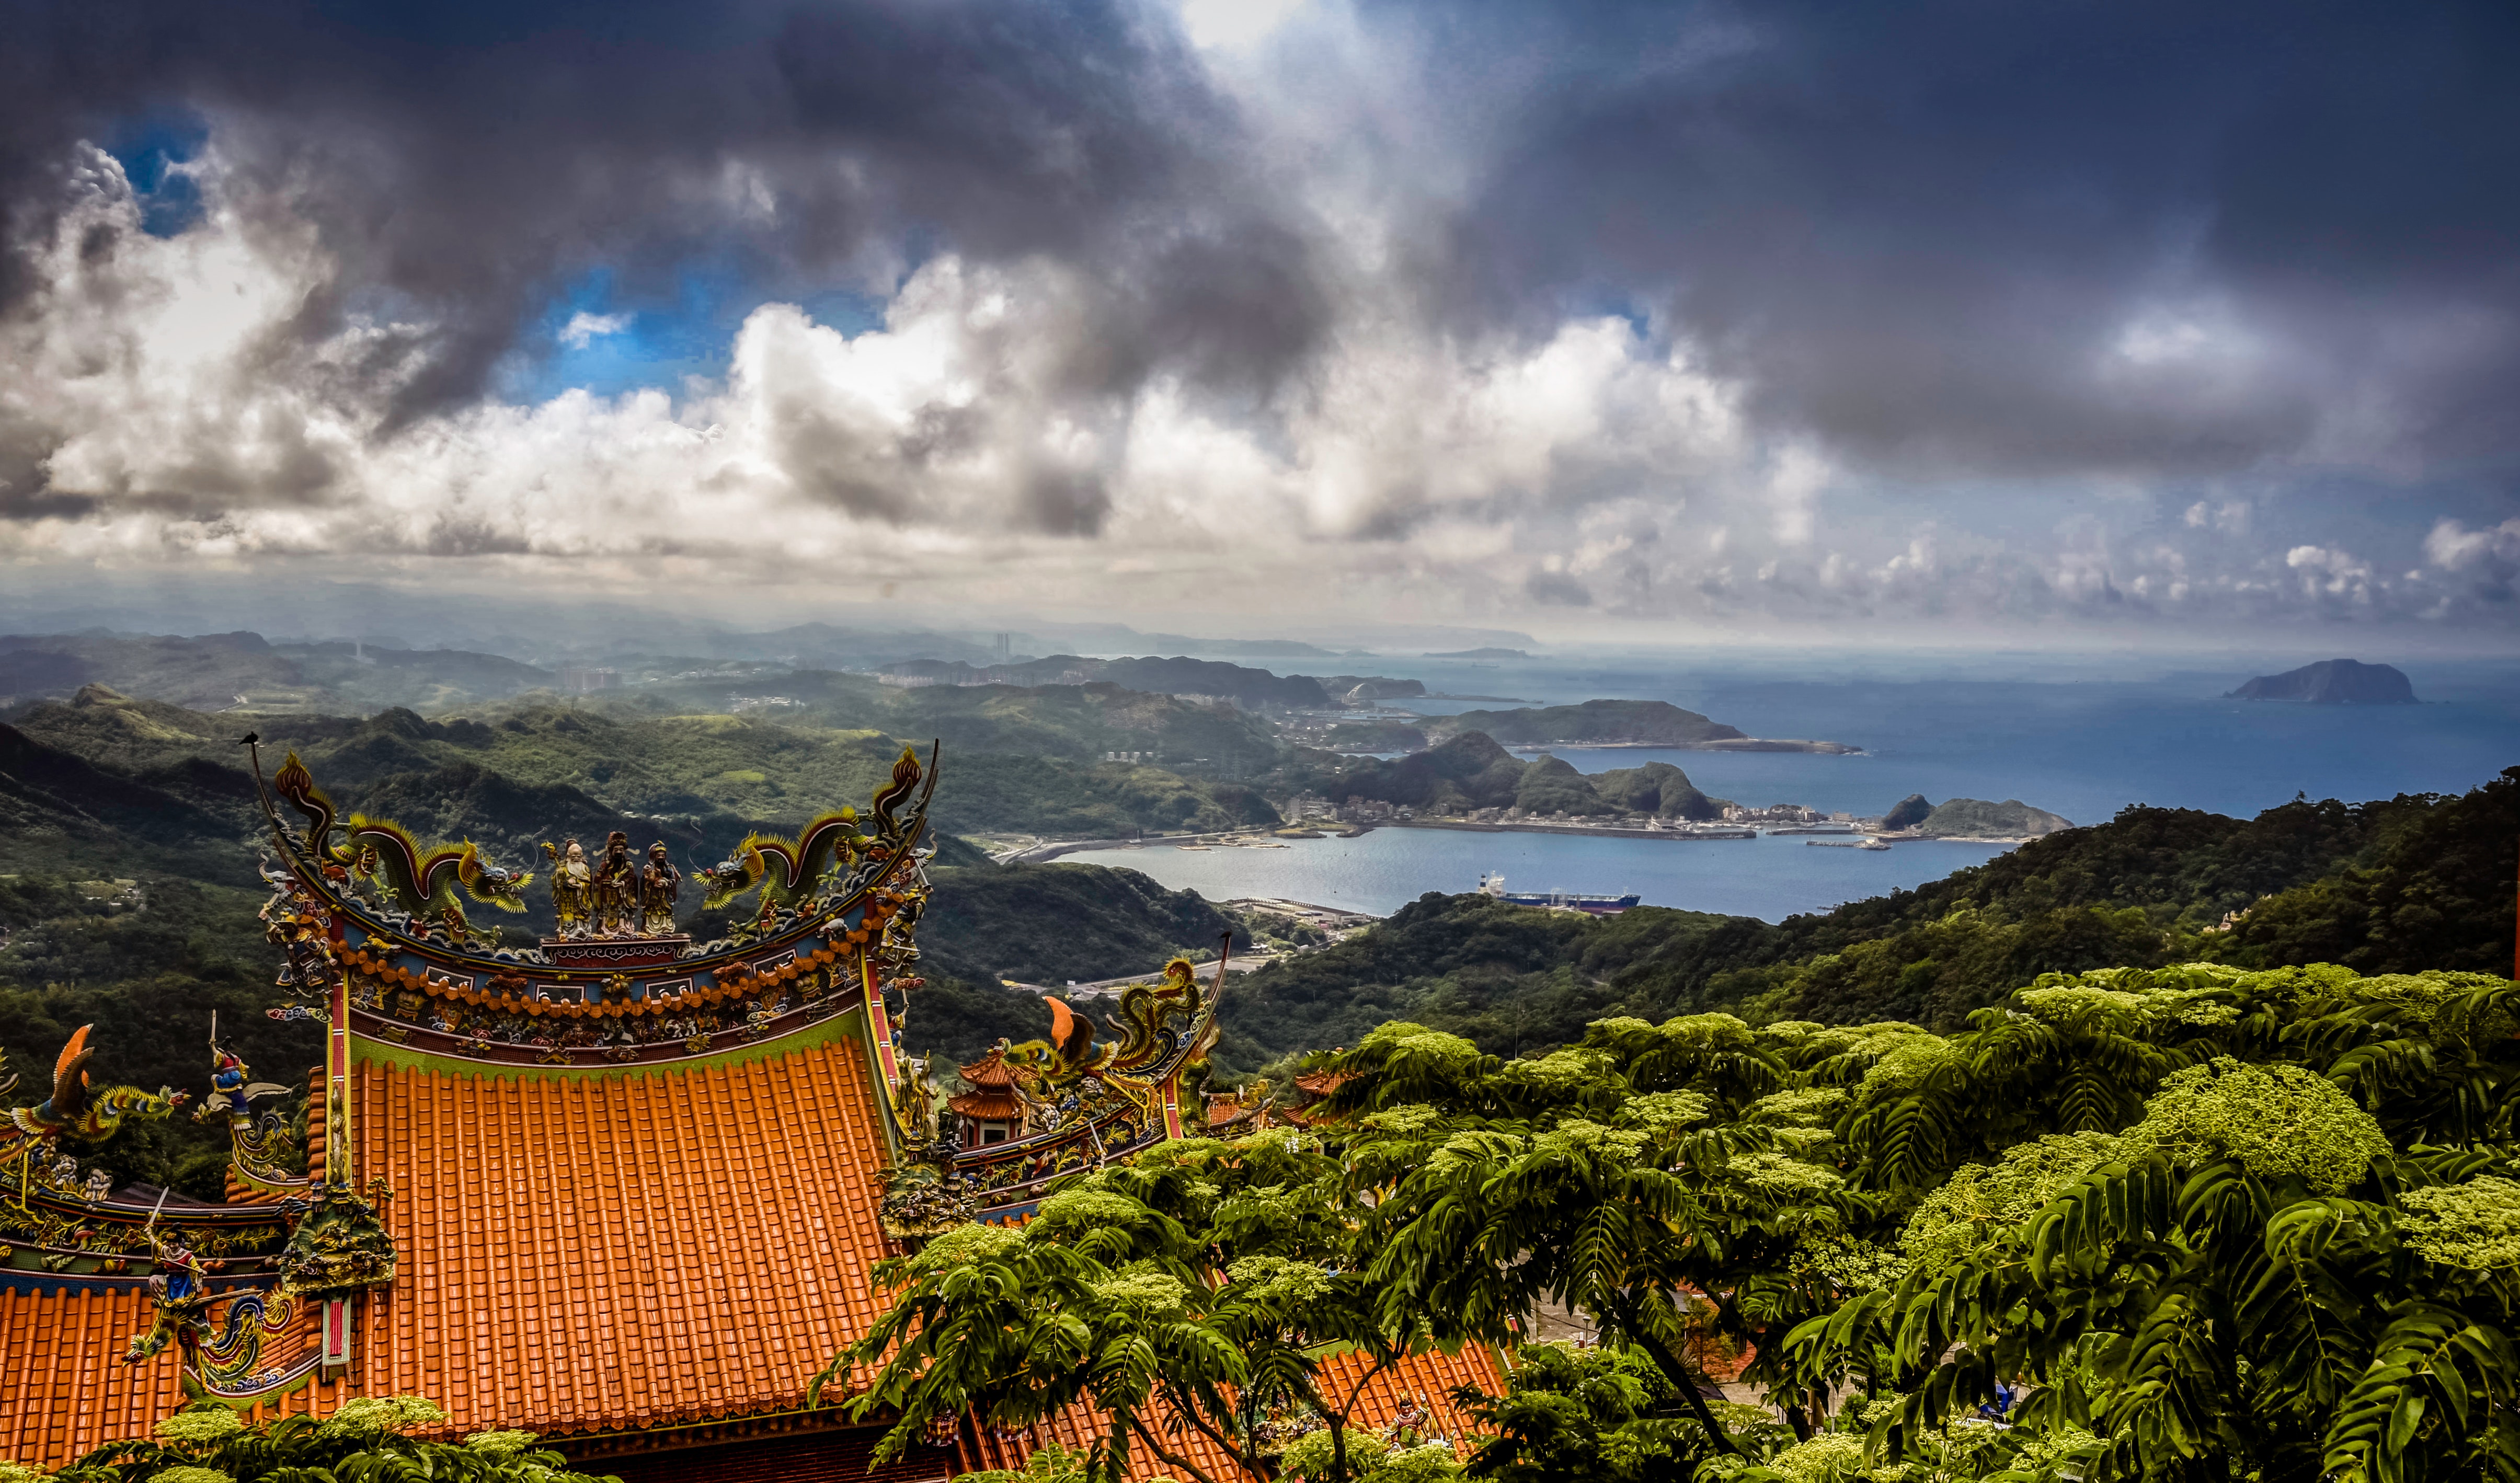
sky, nature, cloud, vegetation, coast, sea, mountain, ocean, hill, horizon, highland, landscape, architecture, hill station, tourism, tropics, coastal and oceanic landforms, vacation, bay, rock, sunlight, roof, mount scenery, city, house, promontory, terrain, national park, tourist attraction, meteorological phenomenon